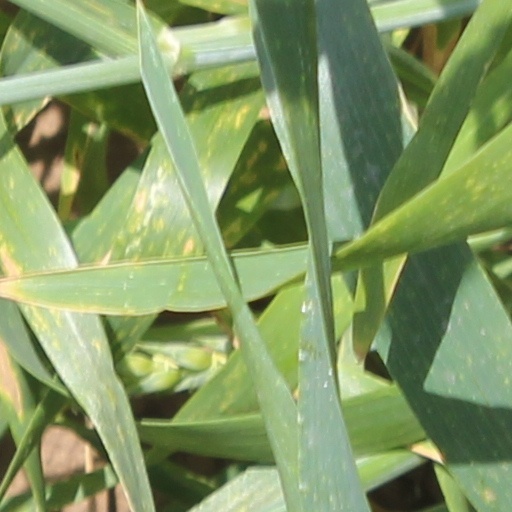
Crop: wheat